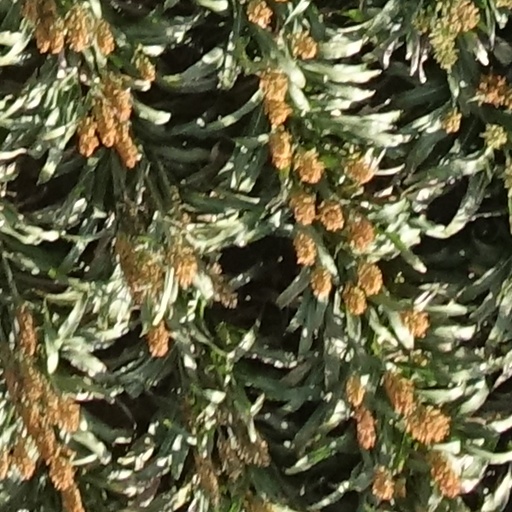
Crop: sorghum